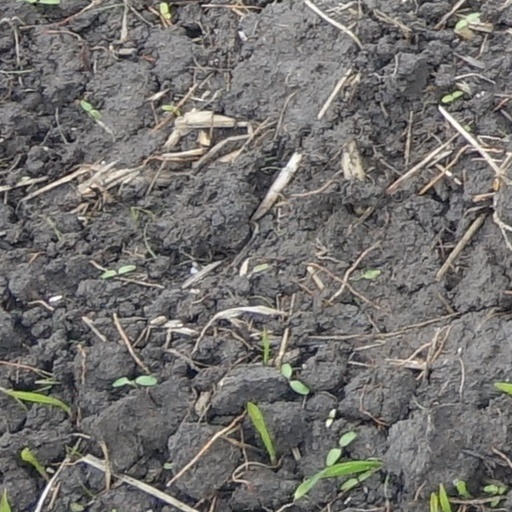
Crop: wheat